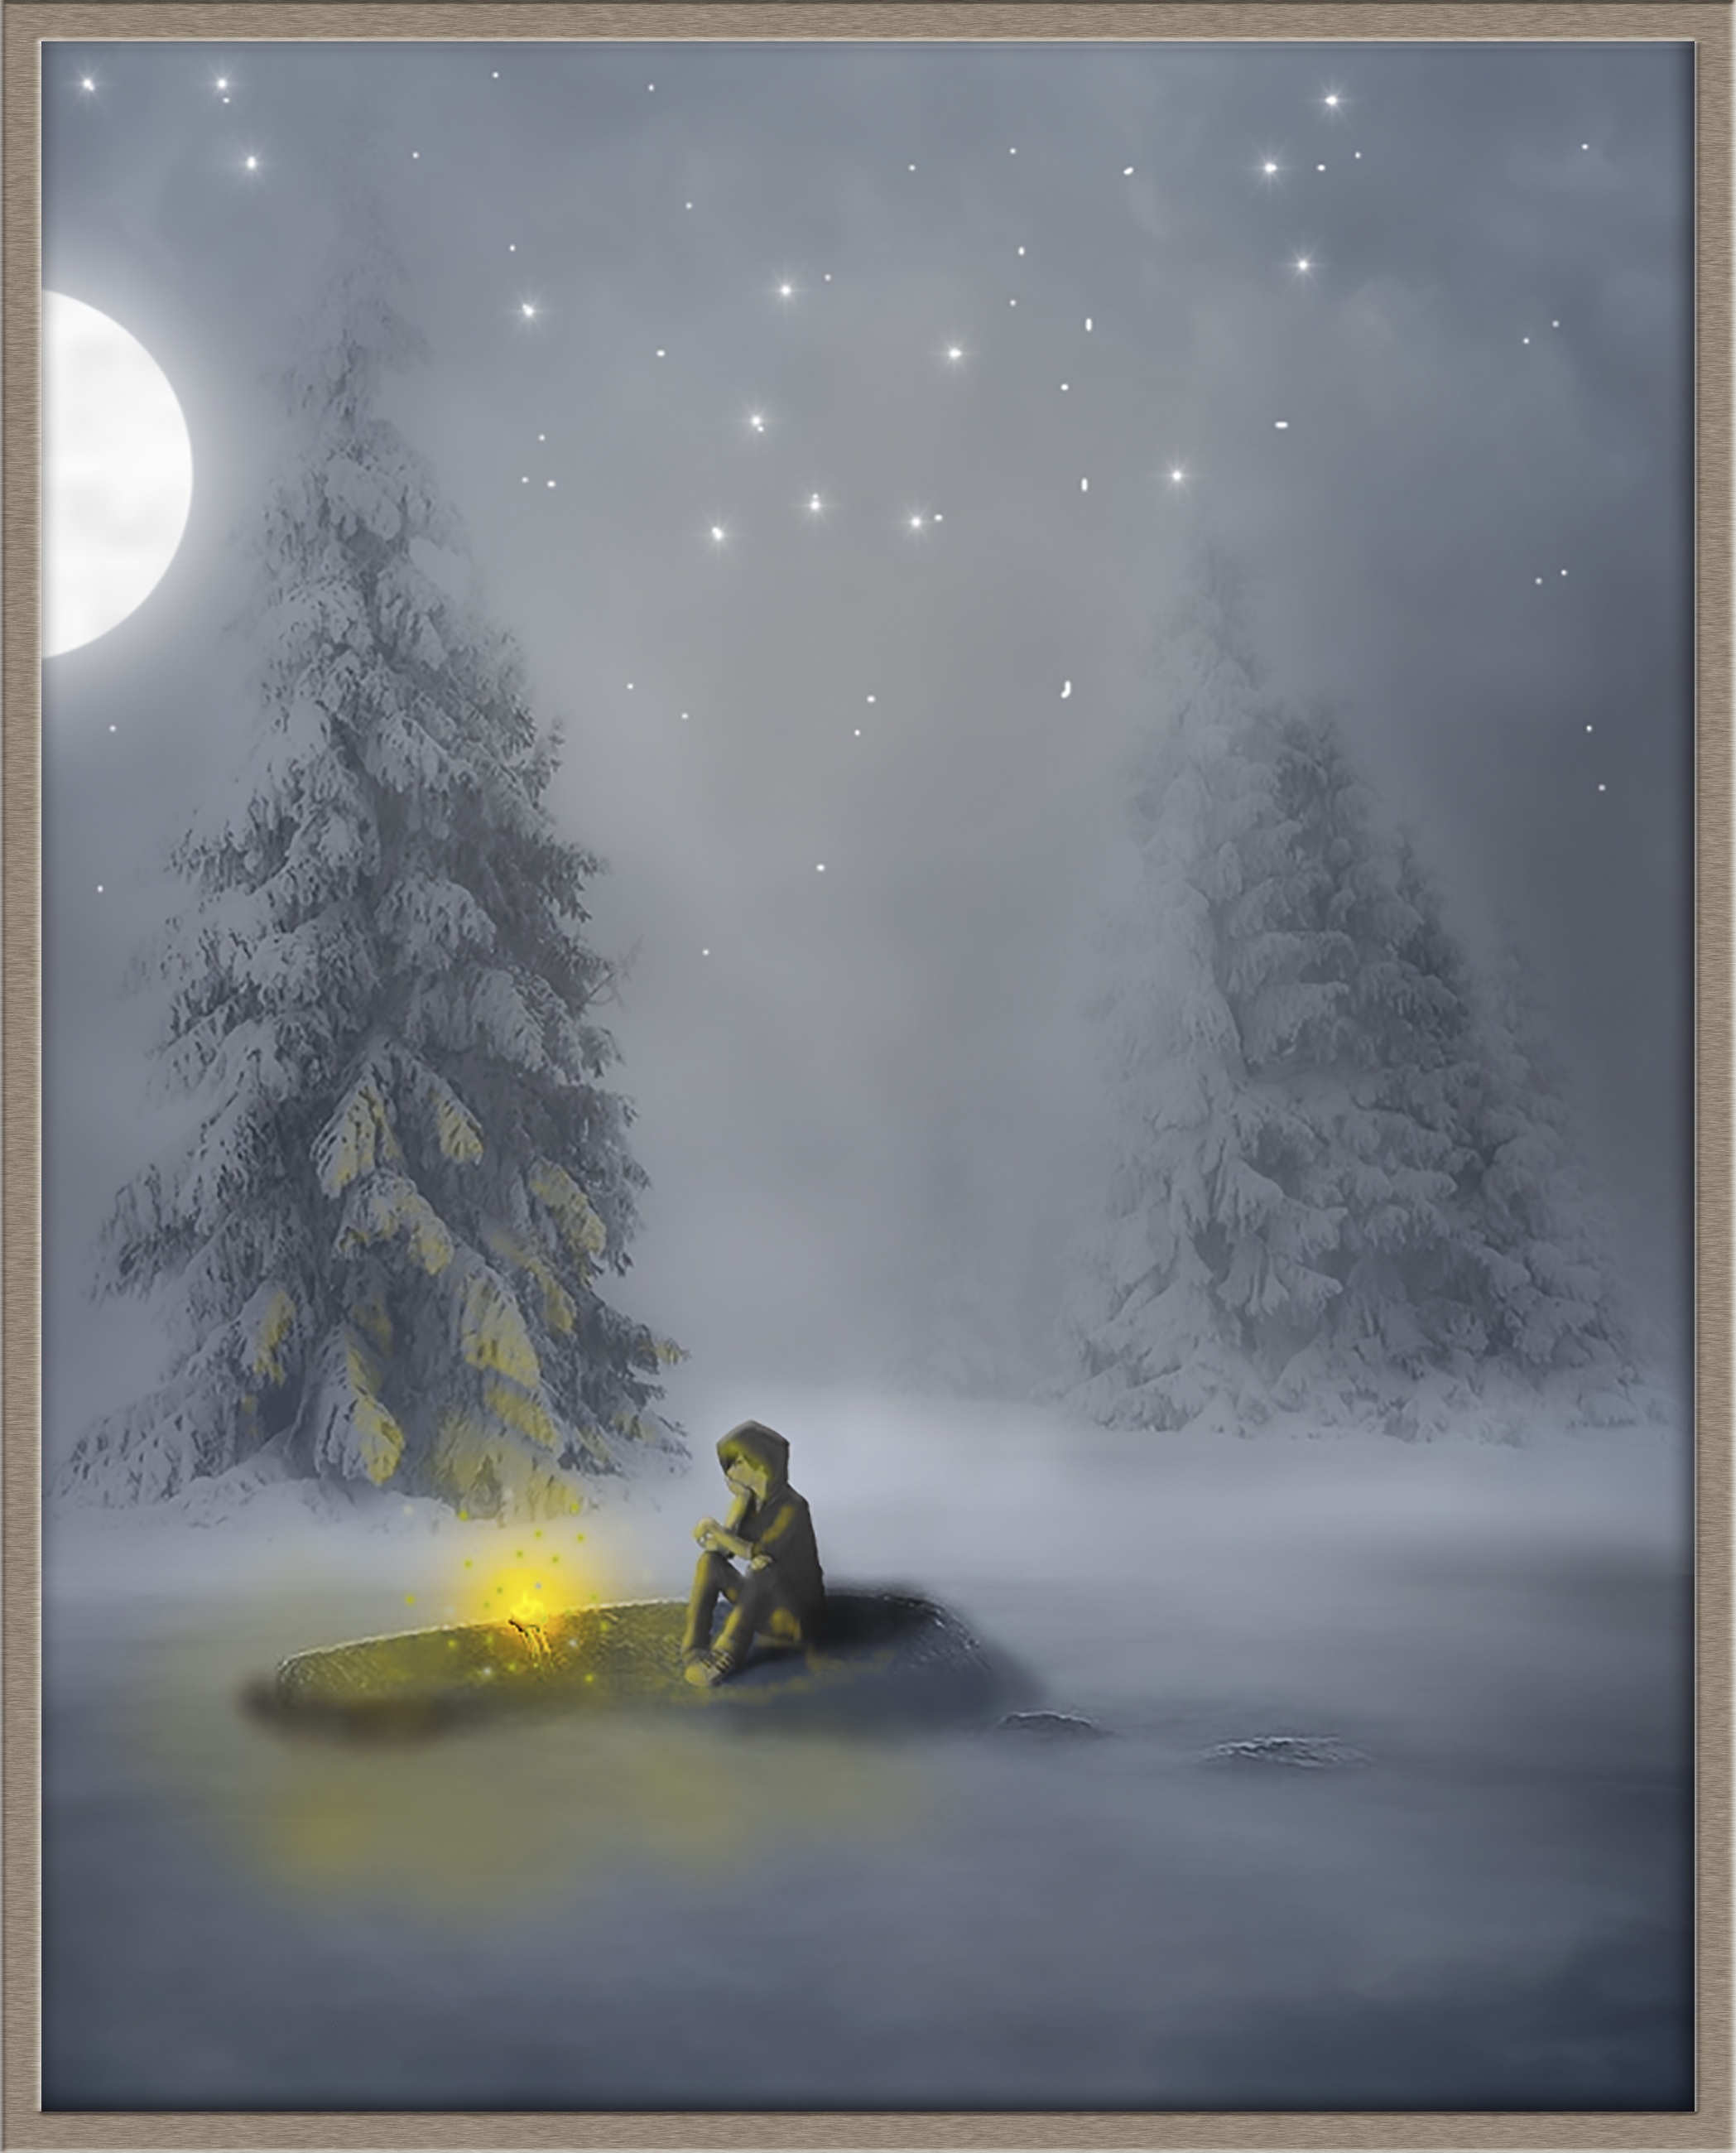
landscape, tree, water, nature, snow, winter, sky, mist, morning, boy, atmosphere, alone, solitude, thinking, sadness, young, calm, lonely, painting, sad, loneliness, lost, trident, freezing, depressed, phenomenon